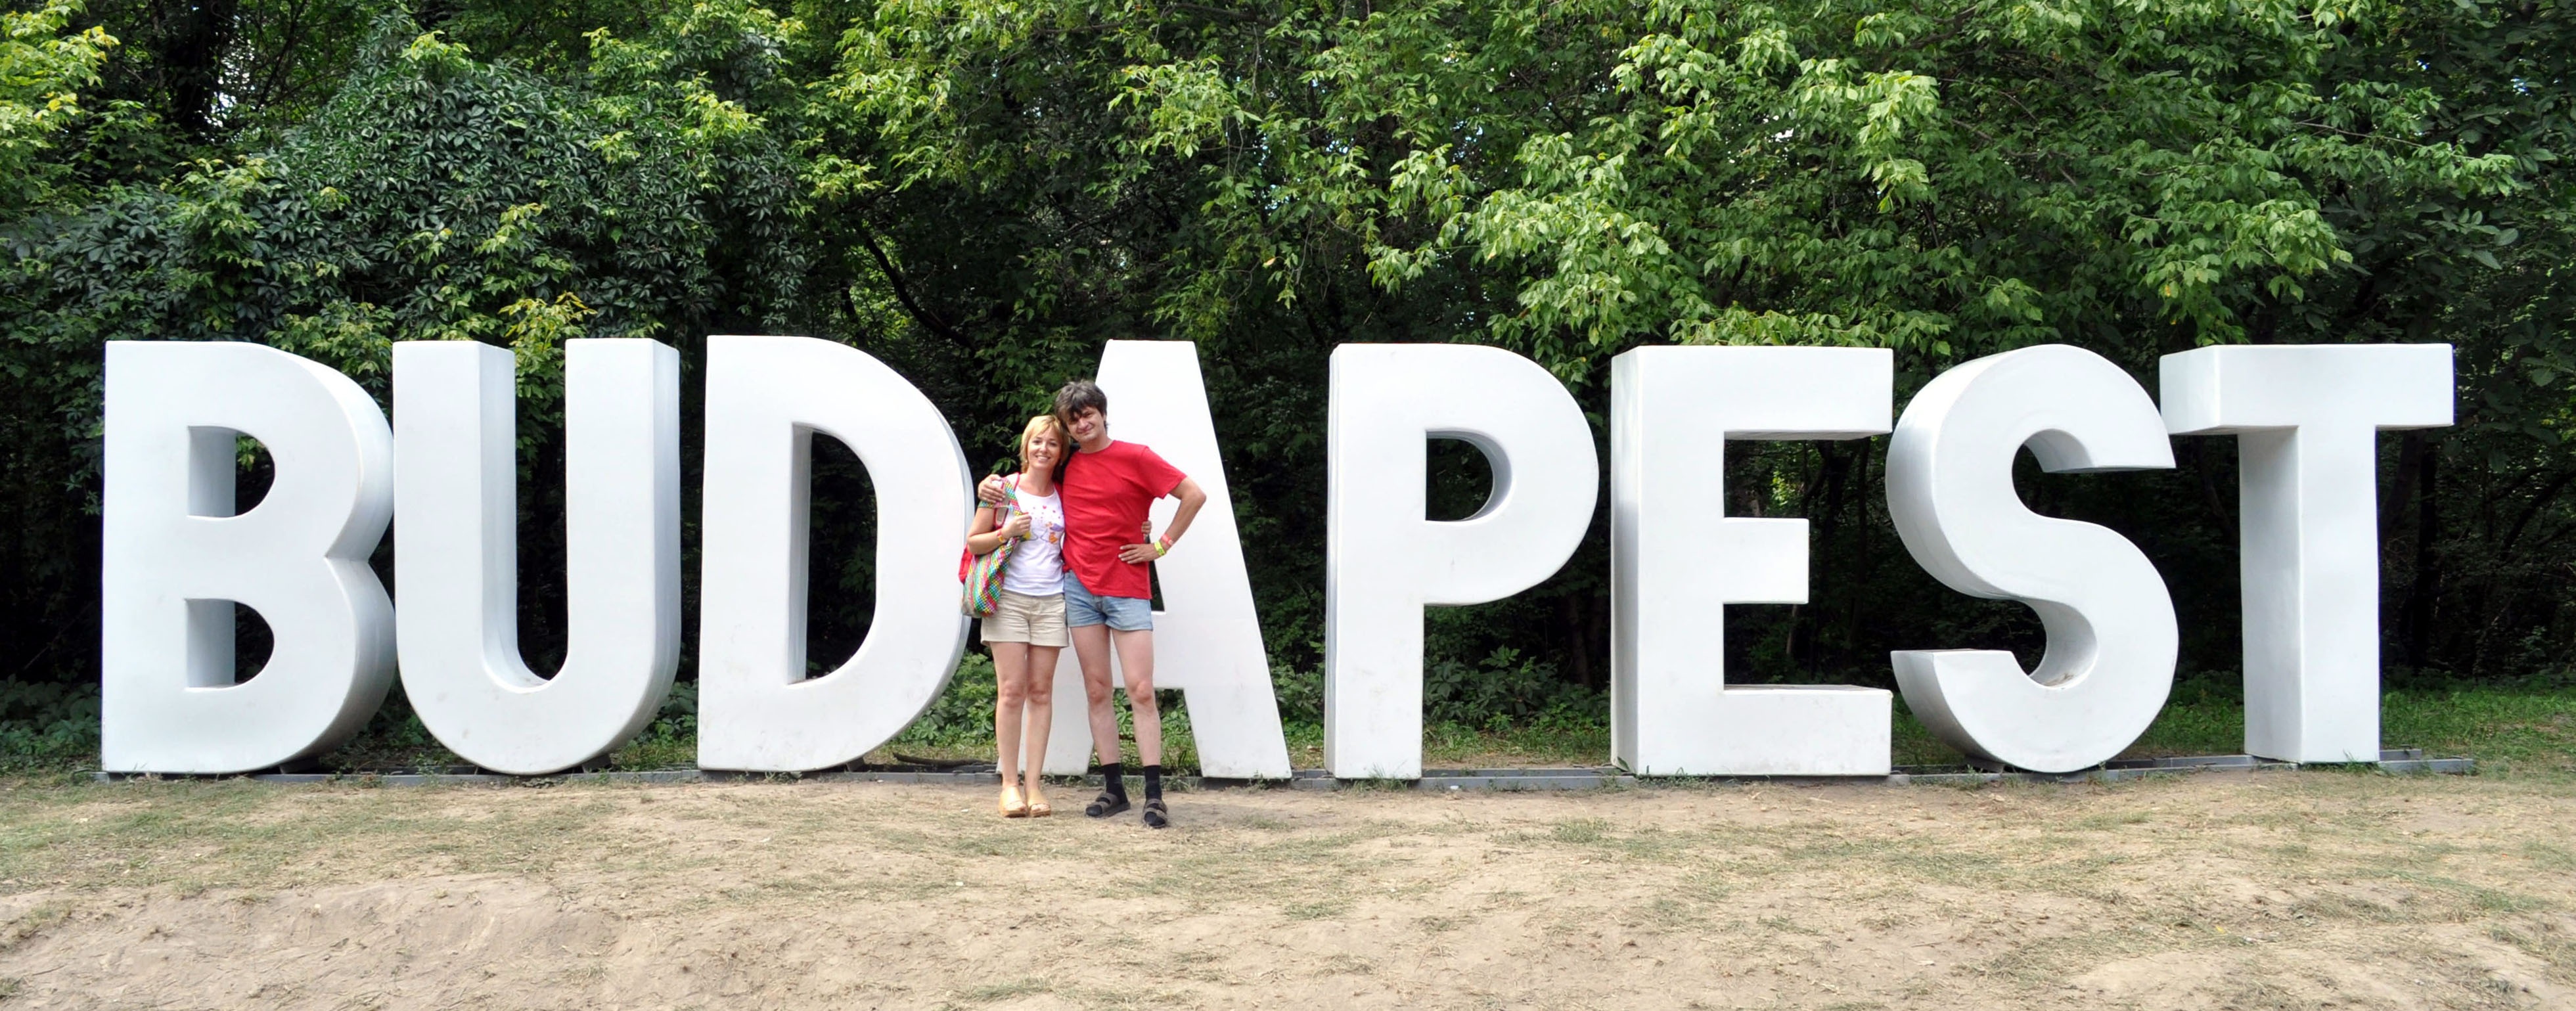
advertising, community, budapest, island festival, human couple